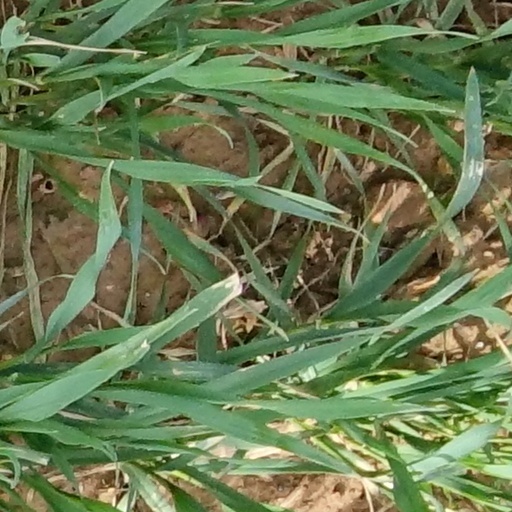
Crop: wheat